If You Give a Mouse a Cookie

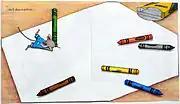
From "If You Give a Mouse a Cookie"

The entire story is told in second person. A boy gives a cookie to a mouse. The mouse asks for a glass of milk. He then requests a straw (to drink the milk), a napkin and then a mirror (to avoid a milk mustache), nail scissors (to trim his hair in the mirror), and a broom (to sweep up his hair trimmings). Next, he wants to take a nap, have a story read to him, draw a picture, and hang the drawing on the refrigerator. Looking at the refrigerator makes him thirsty, so the mouse asks for a glass of milk. The circle is complete when he wants a cookie to go with it.